Belvedere Park, Georgia

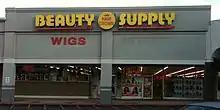
Wig store at Belvedere Plaza, circa 2011

The community's economy contains Belvedere Plaza, which had the second suburban Rich's department store (after Lenox Square in Atlanta), currently a market for Afro-centric sales products.